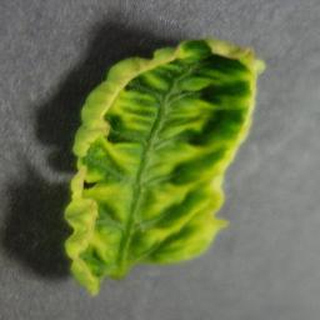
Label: tomato_yellow_leaf_curl_virus